Yarasuchus

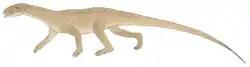
Life restoration of the closely related aphanosaur "Teleocrater".

The recognition of a close relationship between "Yarasuchus", "Teleocrater" and other aphanosaurs and their relation to other avemetatarsalians settled a number of the unusual anatomical features of "Yarasuchus". Many of the previously unique features of "Yarasuchus" unite it with other aphanosaurs, including the elongated neck, high neural spines, three-headed cervical ribs and slender appendicular skeleton. "Yarasuchus" and the other aphanosaurs play a significant role in our understanding of early avemetatarsalian evolution, exemplified in the relatively completely known anatomy of "Yarasuchus". The structure of the foot, particularly the bones of the ankle (such as the calcaneus), demonstrate that avemetatarsalians evolved from ancestors with 'crocodile-normal' ankles, unlike the simple hinge-like ankles characteristic of derived ornithodirans. The 'crocodile-normal' ankle was once thought to be unique to pseudosuchians, but its presence in aphanosaurs like "Yarasuchus" imply that the evolution of the avemetatarsalian ankle was a more complicated process than initially believed. The anatomy of "Yarasuchus" also demonstrates that other typical avemetatarsalian features, such as slender limb girdles, had evolved prior to the eponymous 'advanced mesotarsal' ankles.